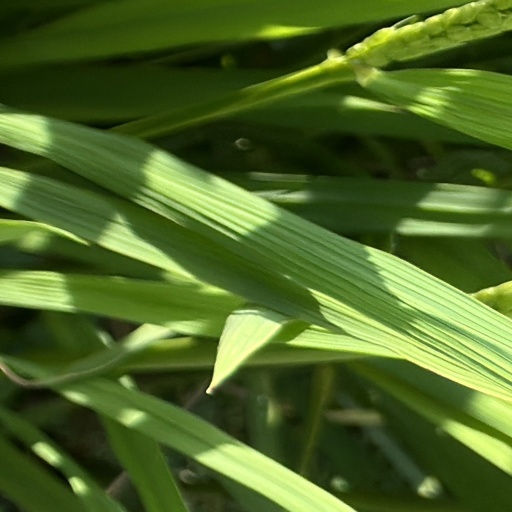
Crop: rice